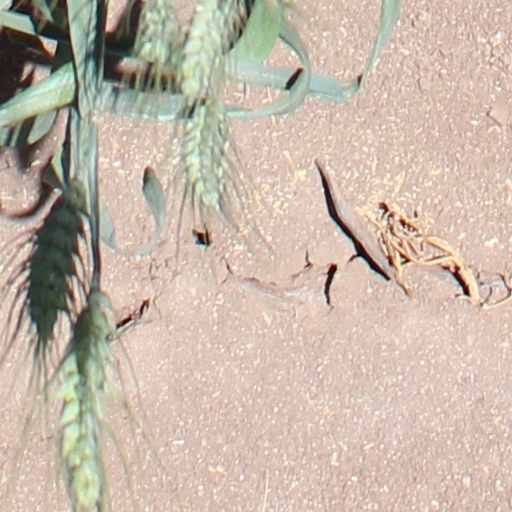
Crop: wheat